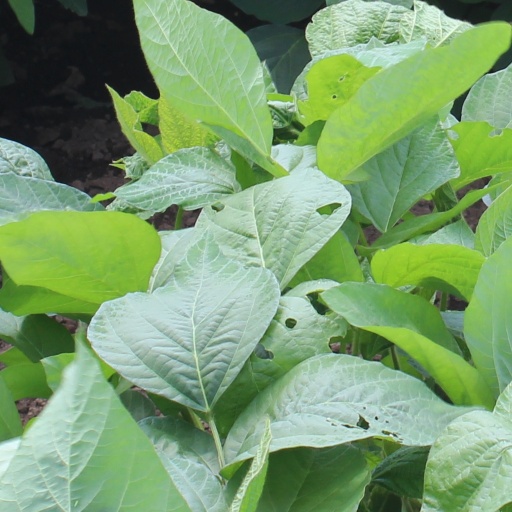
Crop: soybean